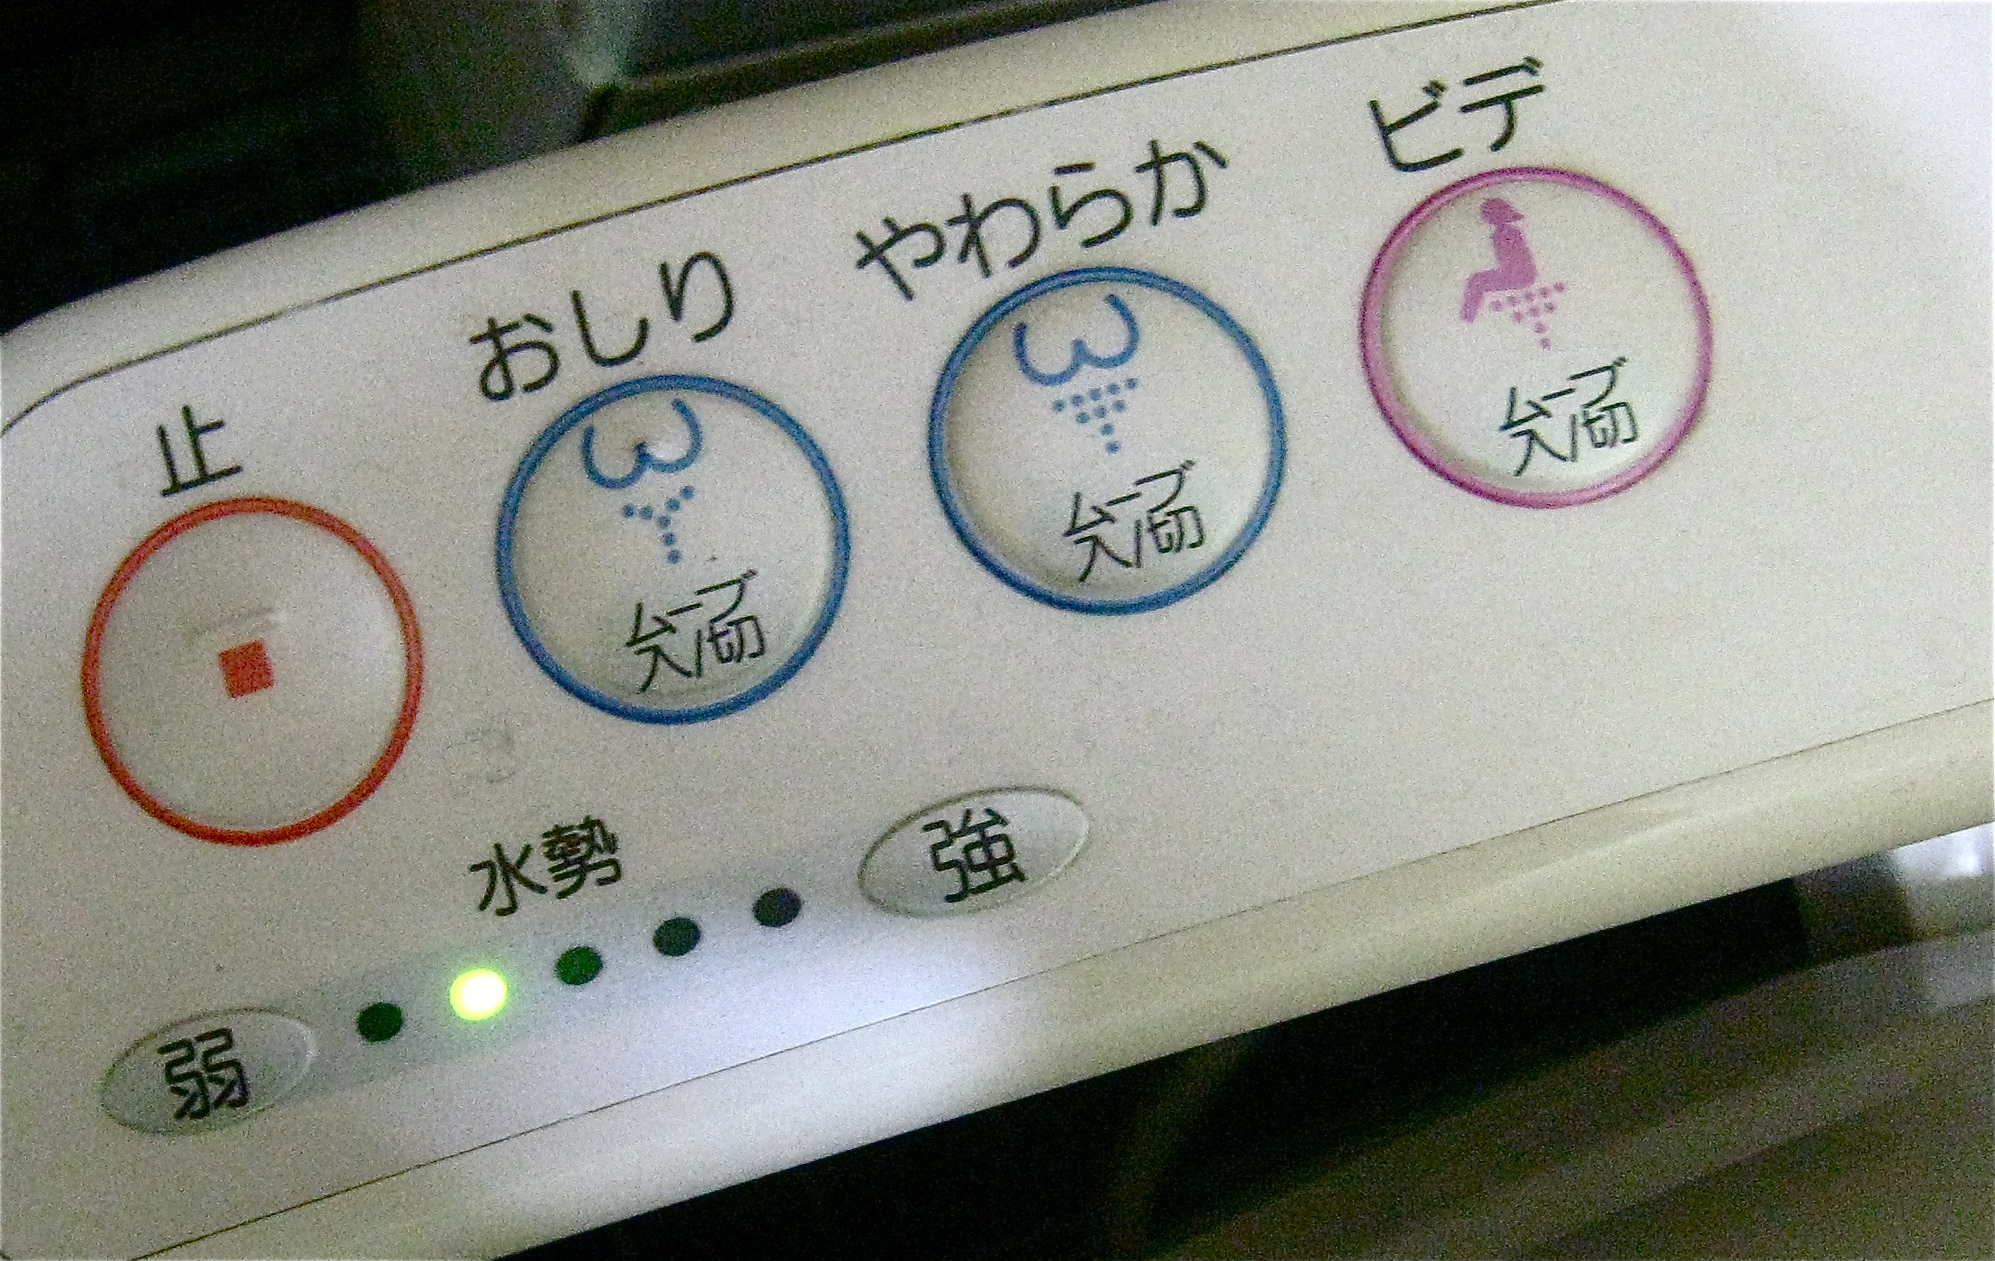
white, number, japan, kyoto, shape, automotive exterior, vehicle registration plate